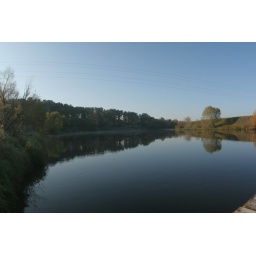
mitya's moscow photos taken while I was in Berlin@ Molodoy's lake house near moscow